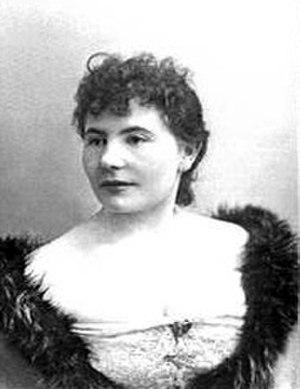
Portrait de Blanche Deschamps
Marie Blanche Deschamps-Jéhin, née à Lyon le 18 septembre 1857 et morte à Paris en juin 1923, était une chanteuse lyrique française. Sa voix riche, souple et d'une large tessiture lui a permis de mener une carrière prolifique entre 1879 et 1905. Elle a notamment créé de nombreux rôles, le plus marquant étant le rôle-titre d'Hérodiade de Jules Massenet.